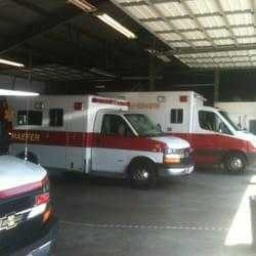
Label: ambulance